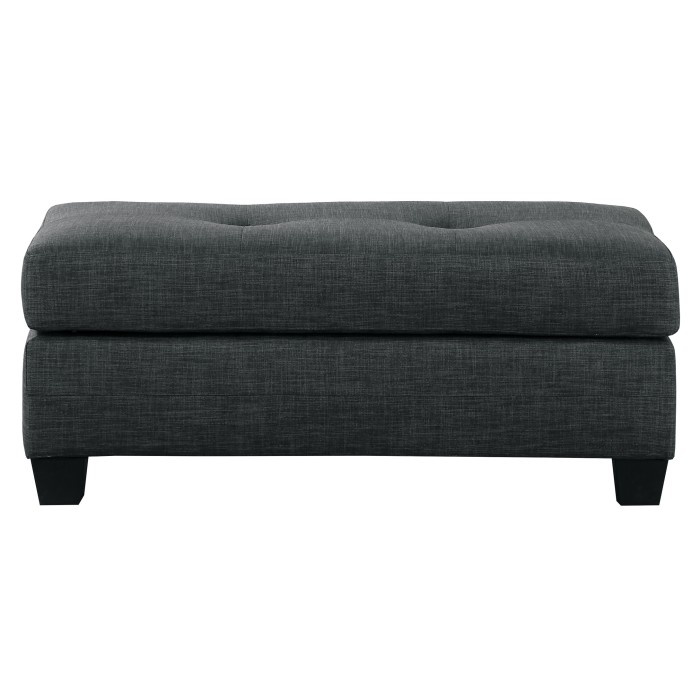
9789DG-4 - Ottoman
Brand: luckyfurnitureca
Category: Furniture > Ottomans